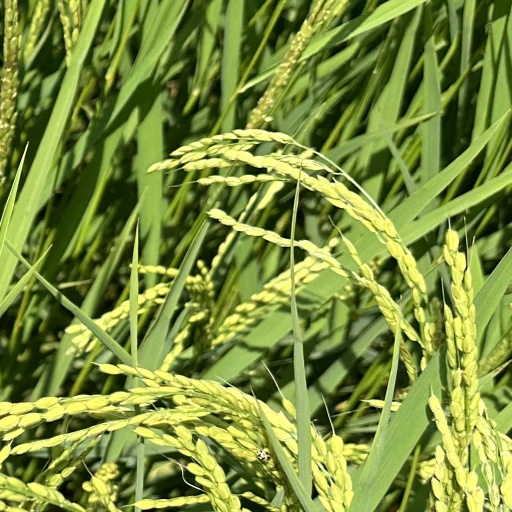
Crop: rice